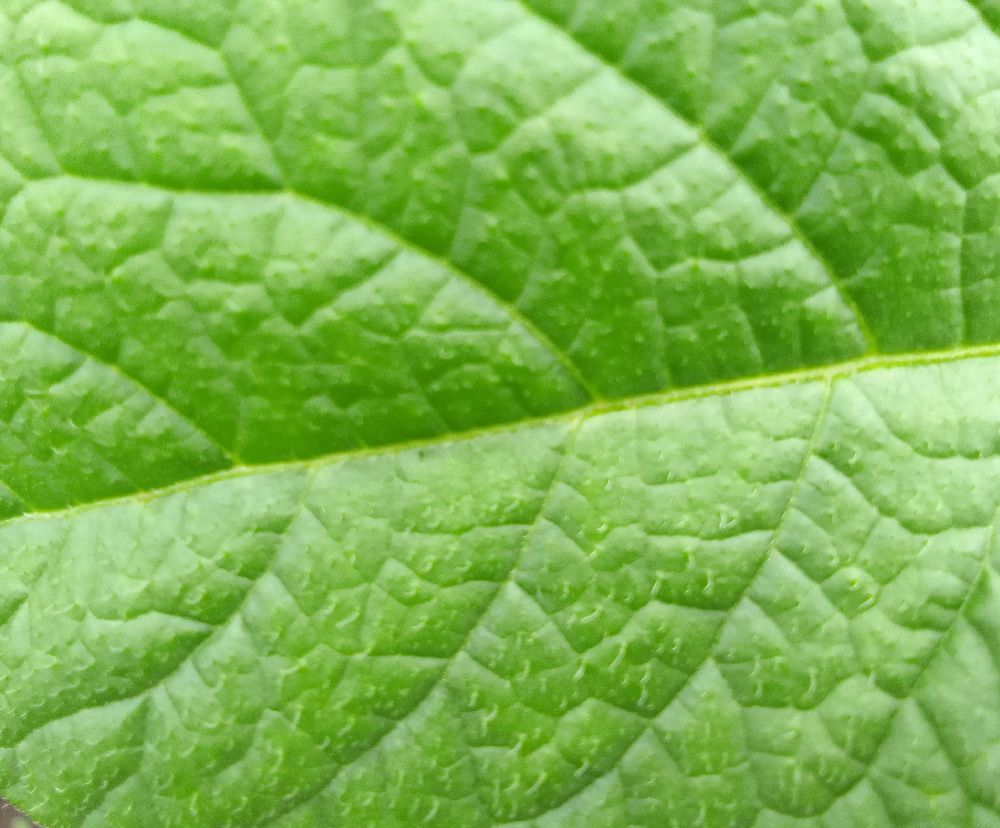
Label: Healthy